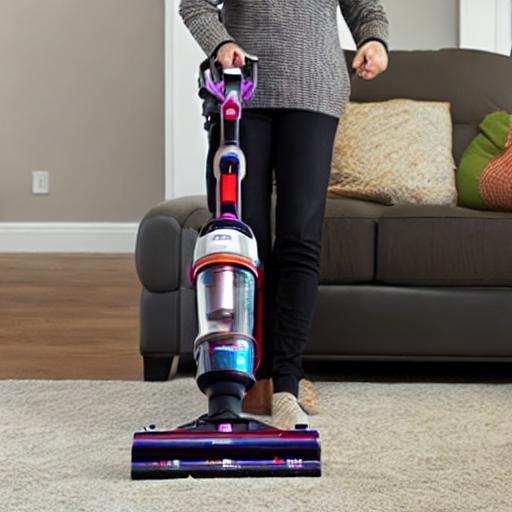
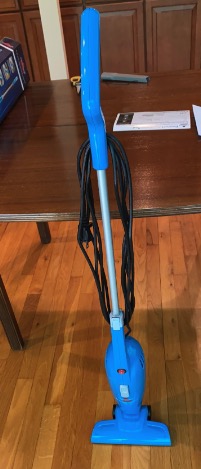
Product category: items_vacuum
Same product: no